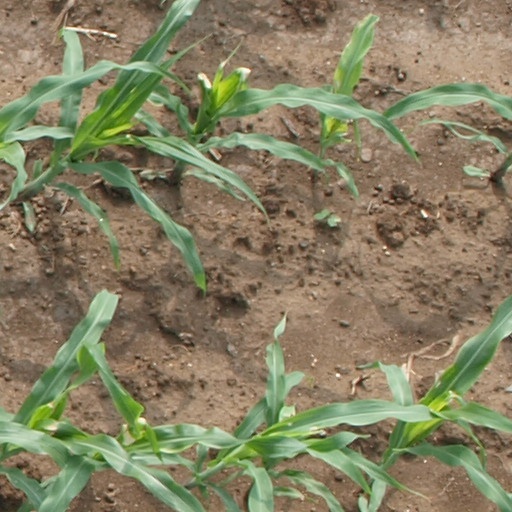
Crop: maize; corn